Martha Roby

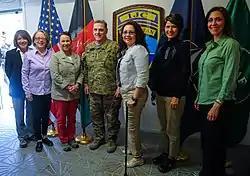
Martha Roby with Susan Davis, Niki Tsongas, Tammy Duckworth, Jaime Herrera Beutler and Kristi Noem in Afghanistan in 2013

Roby voted yes on banning armed forces in Libya without congressional approval. She opposed the removal of armed forces in Afghanistan in 2011.